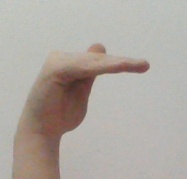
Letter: khaa